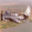
Label: airplane